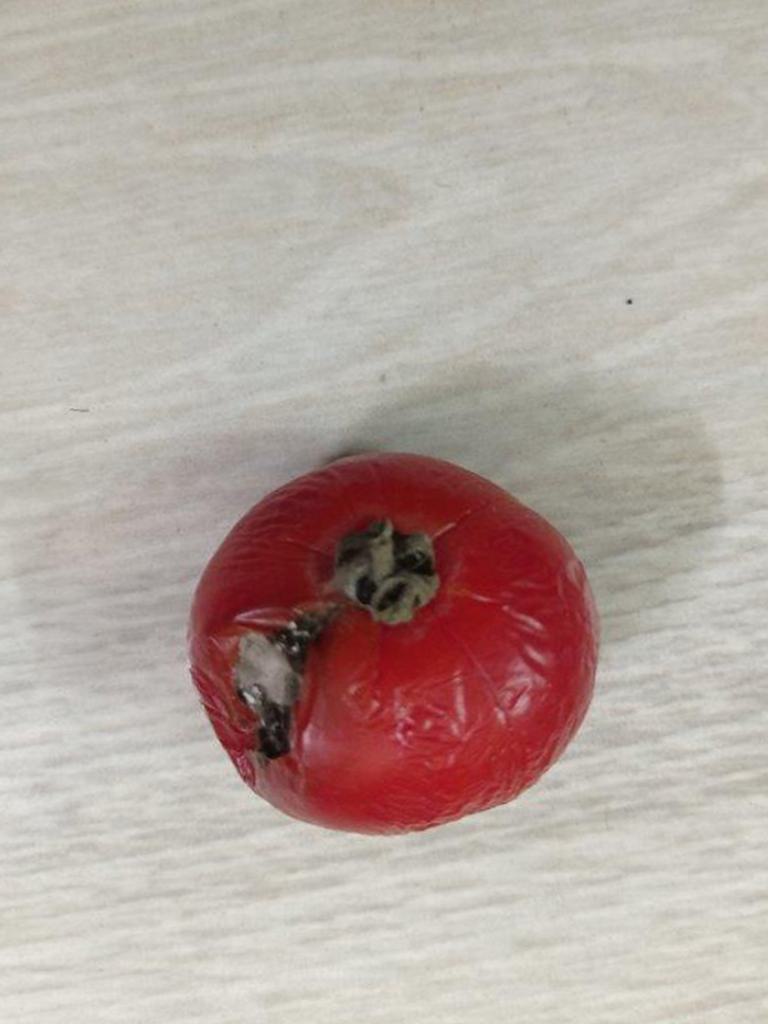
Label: Rotten